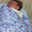
Label: baby